Keyauwee

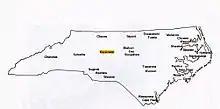
Map of Indigenous peoples of North Carolina

The Keyauwee Indians were a small North Carolina tribe, native to the area of present day Randolph County, North Carolina. The Keyauwee village was surrounded by palisades and cornfields about thirty miles northeast of the Yadkin River, near present day High Point, North Carolina. The Keyauwee village was vulnerable to attack, so the Keyauwee constantly joined with other tribes for better protection. They joined with the Tutelo, Saponi, Occaneechi, and the Shakori tribes, moving to the Albemarle Sound with the last two for a settlement that would later be foiled. The Keyauwee would move further southward along with the Cheraw and Peedee tribes, close along the border of the two Carolinas, where they conducted deerskin trade with Charleston traders and allied with the Indian neighbors in the Yamassee War. Eventually, their tribe name vanished from historical records, and with time, they were absorbed by the Catawba tribe.